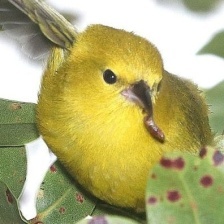
Species: PALILA
Scientific name: LOXIOIDES BAILLEUI